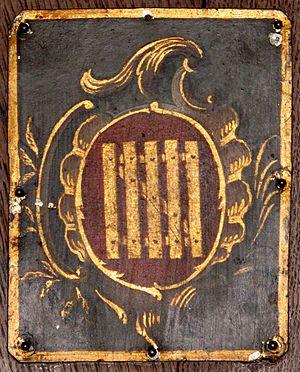
La famille Sturler, ou de Sturler depuis 1806, est une famille bourgeoise de Berne.